The Tiger, the Brahmin and the Jackal

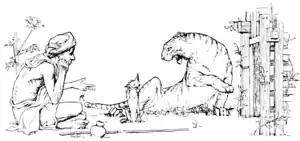
an illustration by John D. Batten for 1912 book by Joseph Jacobs.

There are more than a hundred versions of this tale spread across the world. In some the released animal is a crocodile, in some a snake, a tiger and in others a wolf.